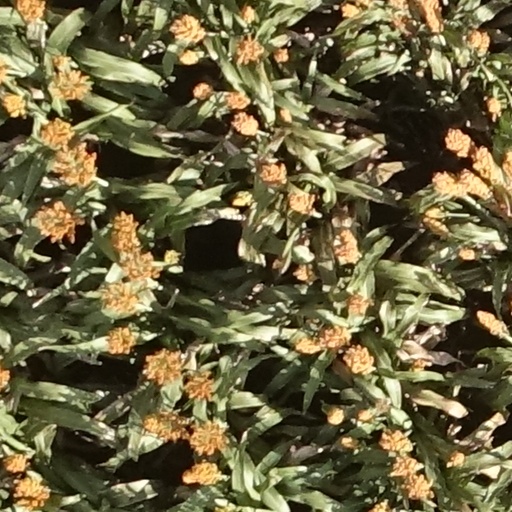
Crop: sorghum